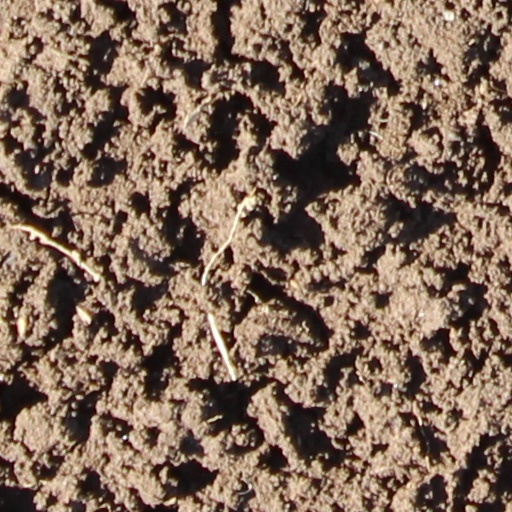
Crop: wheat